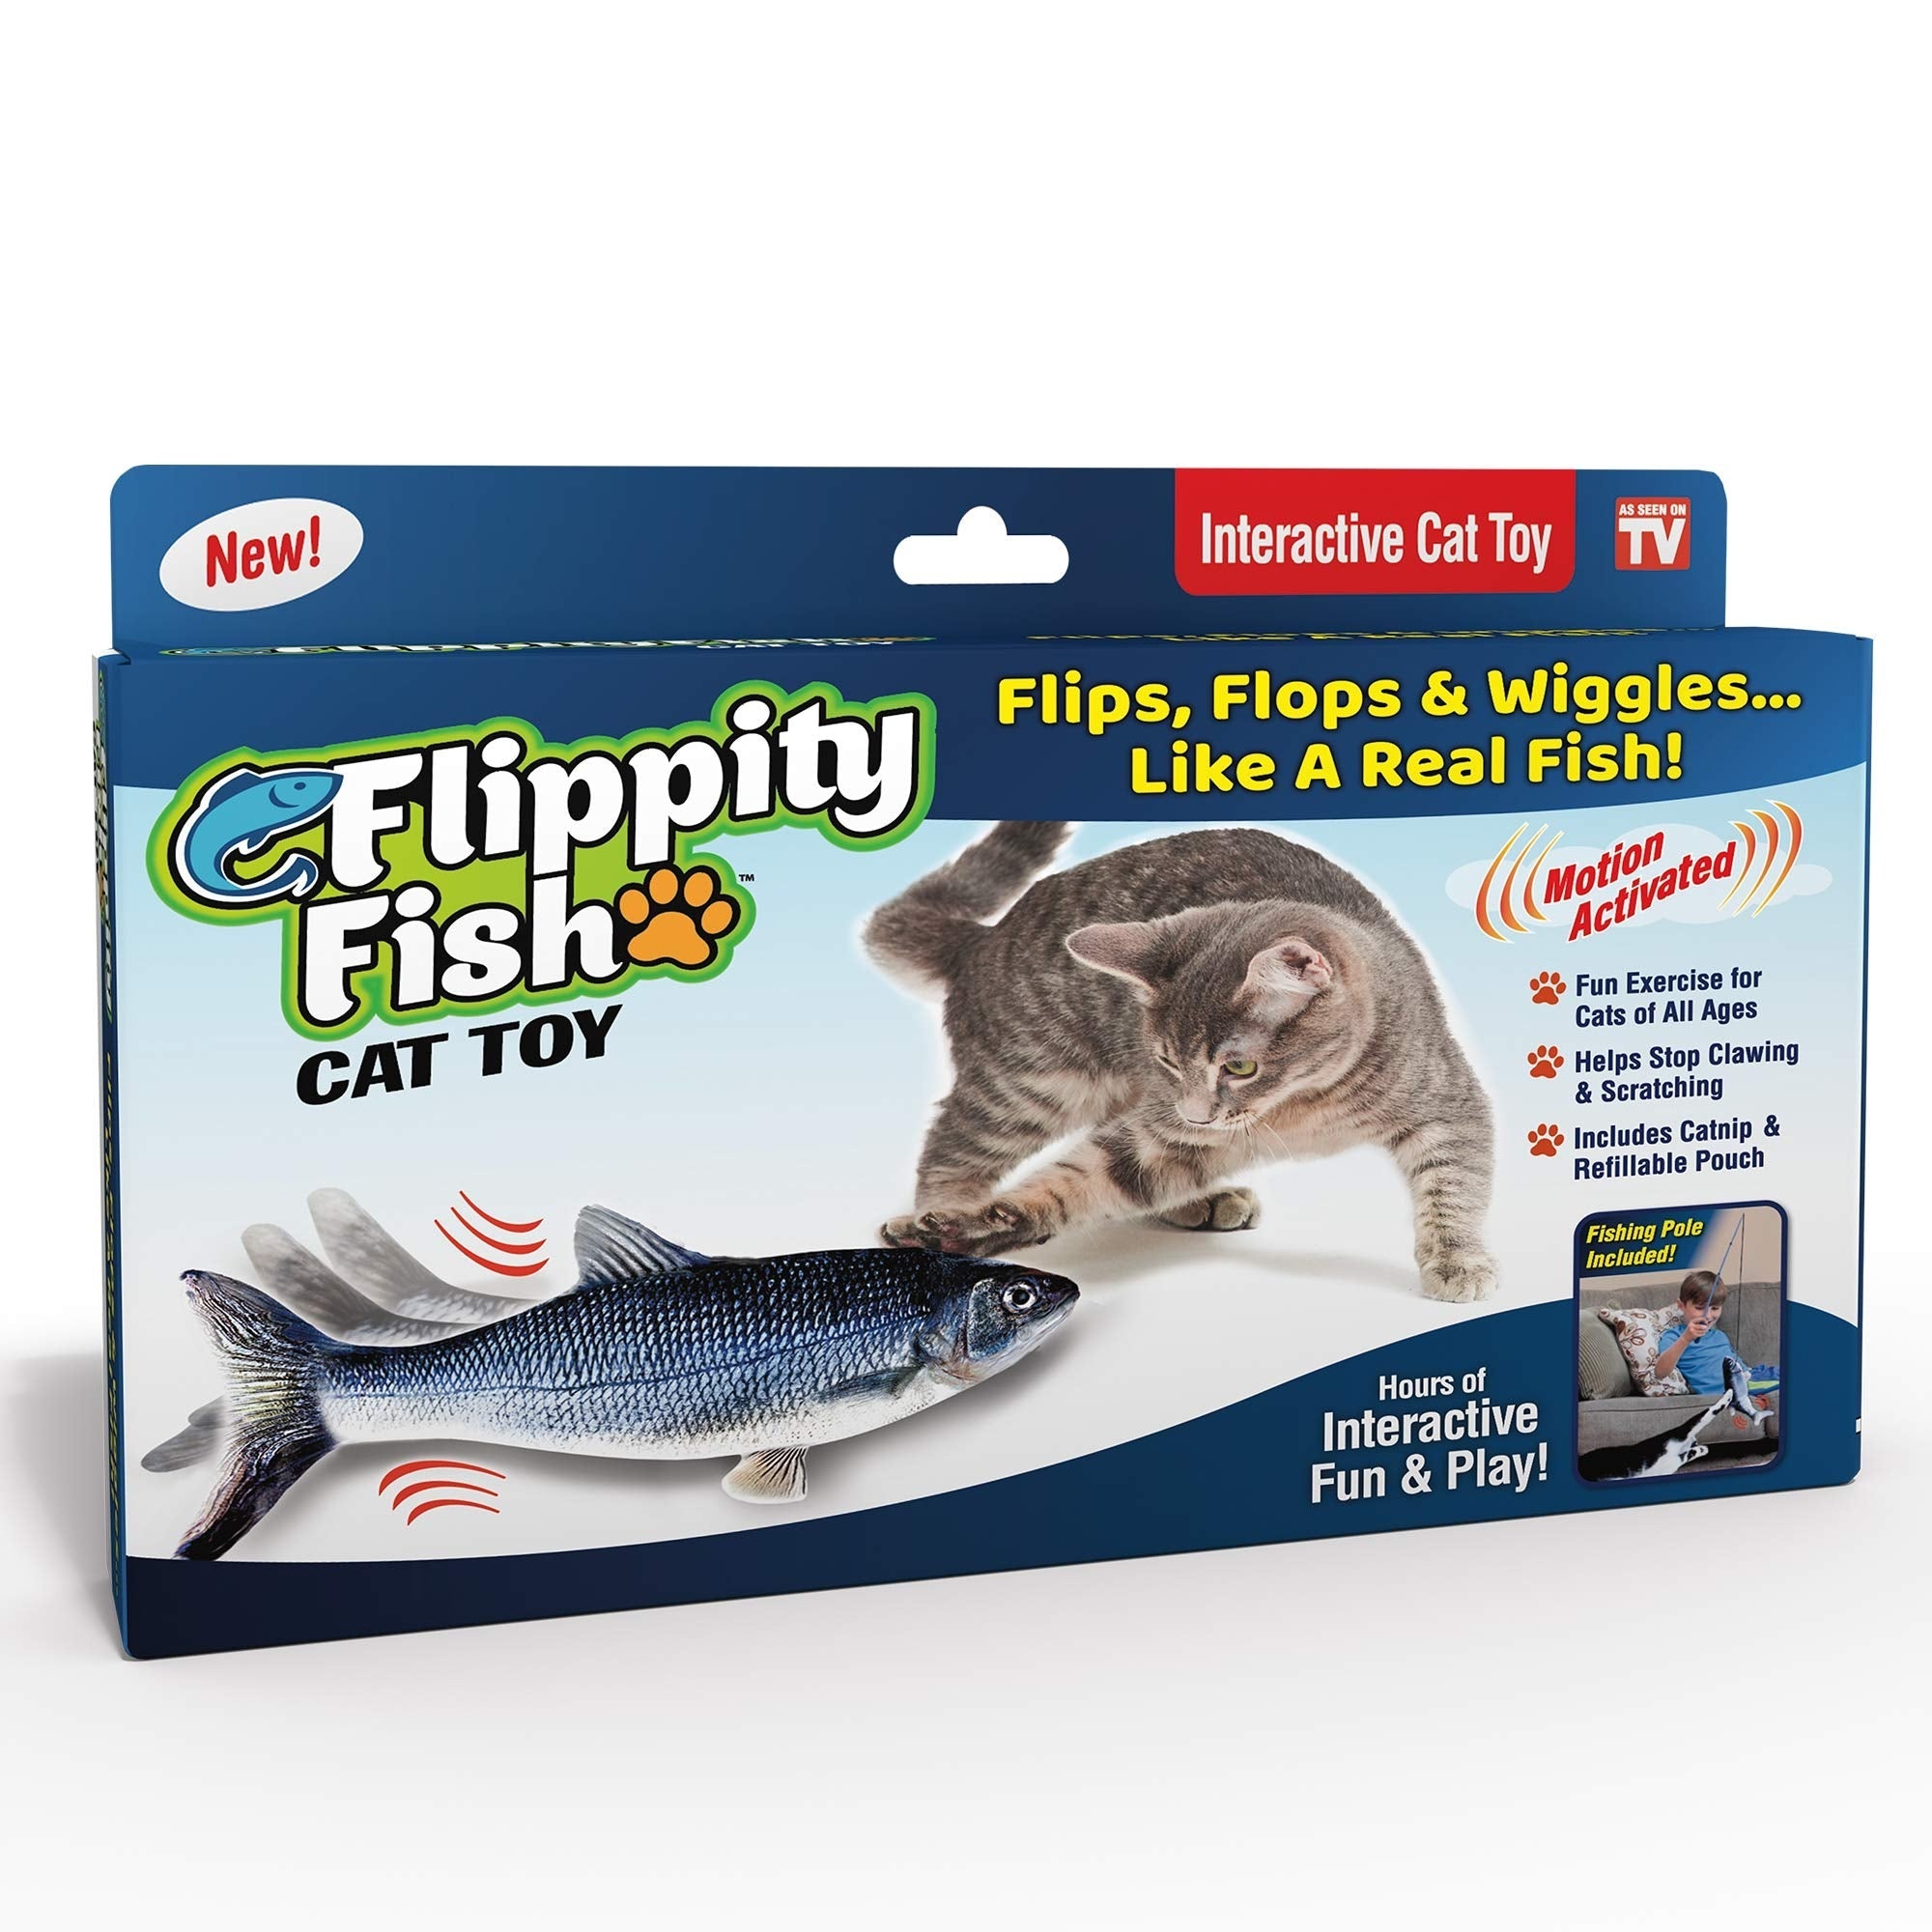
Ontel Flippity Fish Cat Toy Pack of 1
Ontel Flippity Fish Cat Toy Description Keep your cat entertained for hours! Flippity fish is the amazingly realistic cat toy that flips, flops and wiggles - just like a real fish! The built-in motion sensor activates when your pet is nearby or touches The toy. The realistic movement helps promote exercise and fun interactive play, which can reduce stress and bad behavior. Best of all, flippity fish is rechargeable and has a refillable pouch for you to add Catnip. Flippity fish is made of durable materials that can withstand even the most excited Feline friends. With flippity fish you can keep your kitty entertained for hours of endless Fun!Includes: Interactive Fishing Pole and Catnip for the ultimate playtime experience! Features: Cat Toy: Flippity Fish is the amazingly realistic cat toy that flips, flops and wiggles just like a real fish! The built-in motion sensor activates when your pet is nearby or touches the toy Promote Exercise: Keep your cat entertained for hours with this durable and non-toxic cat toy. The realistic movement helps promote exercise and fun interactive play, reducing stress and bad behavior Hours of Fun: Keep your kitty entertained for hours with a design and pattern that resembles a real fish! Features machine washable cover and refillable cat nip pouch. USB rechargeable Includes: Interactive Fishing Pole and Catnip for the ultimate playtime experience As Seen on TV: Explore our variety of fun and helpful products for everyday life including: Inkjet Refill Kit, Microfiber Cloths, Dryer Balls, Swivel Sweeper, Iron Gym, Pillow Pets, Arctic Air and Turbo Pump
Brand: Ontel
Category: Animals & Pet Supplies > Pet Supplies > Cat Supplies > Cat Toys > Interactive Toys